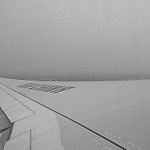
Label: sea